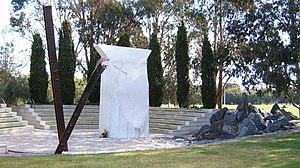
"ANZAC Parade est un des grands axes publics de Canberra, la capitale de l""Australie. Long de 1,2 kilomètre et large de 55 mètres, il est utilisé pour la commémoration des grands évènements militaires australiens et est bordé de nombreux monuments mémoriaux militaires.